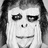
Emotion: sad